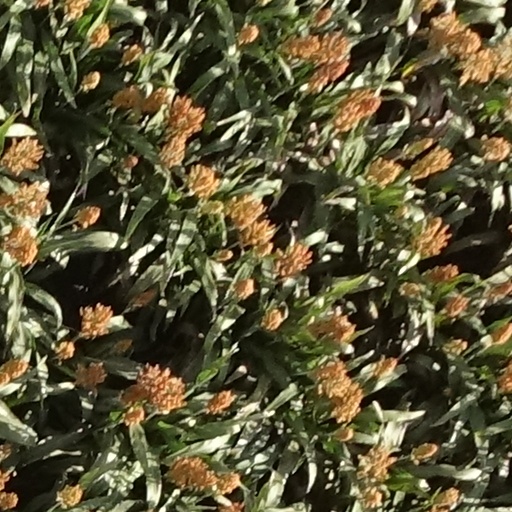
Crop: sorghum